Airi (singer)

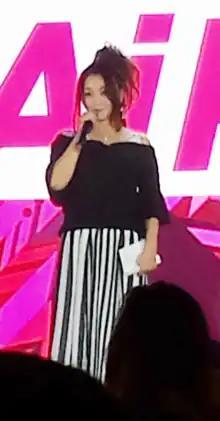
AiRI at Cosplay Mania 2018

AiRI (born September 13) (previously known under the stage name UR@N) is a Japanese singer signed to Lantis. She is best known for performing "Dreamer", the opening theme to the anime "Tari Tari", and the song "Dream Scramble", which is used as the opening theme to the anime "Keijo".